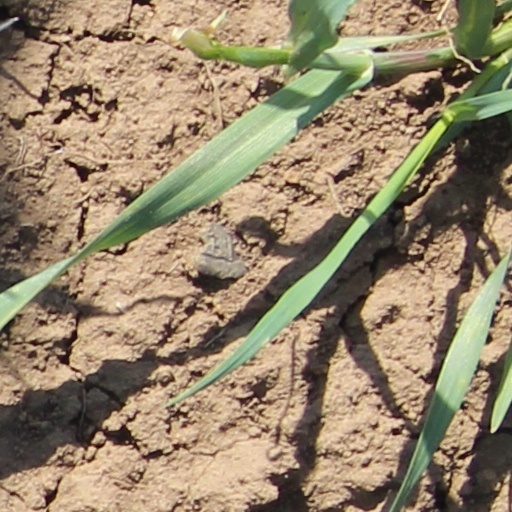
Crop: wheat